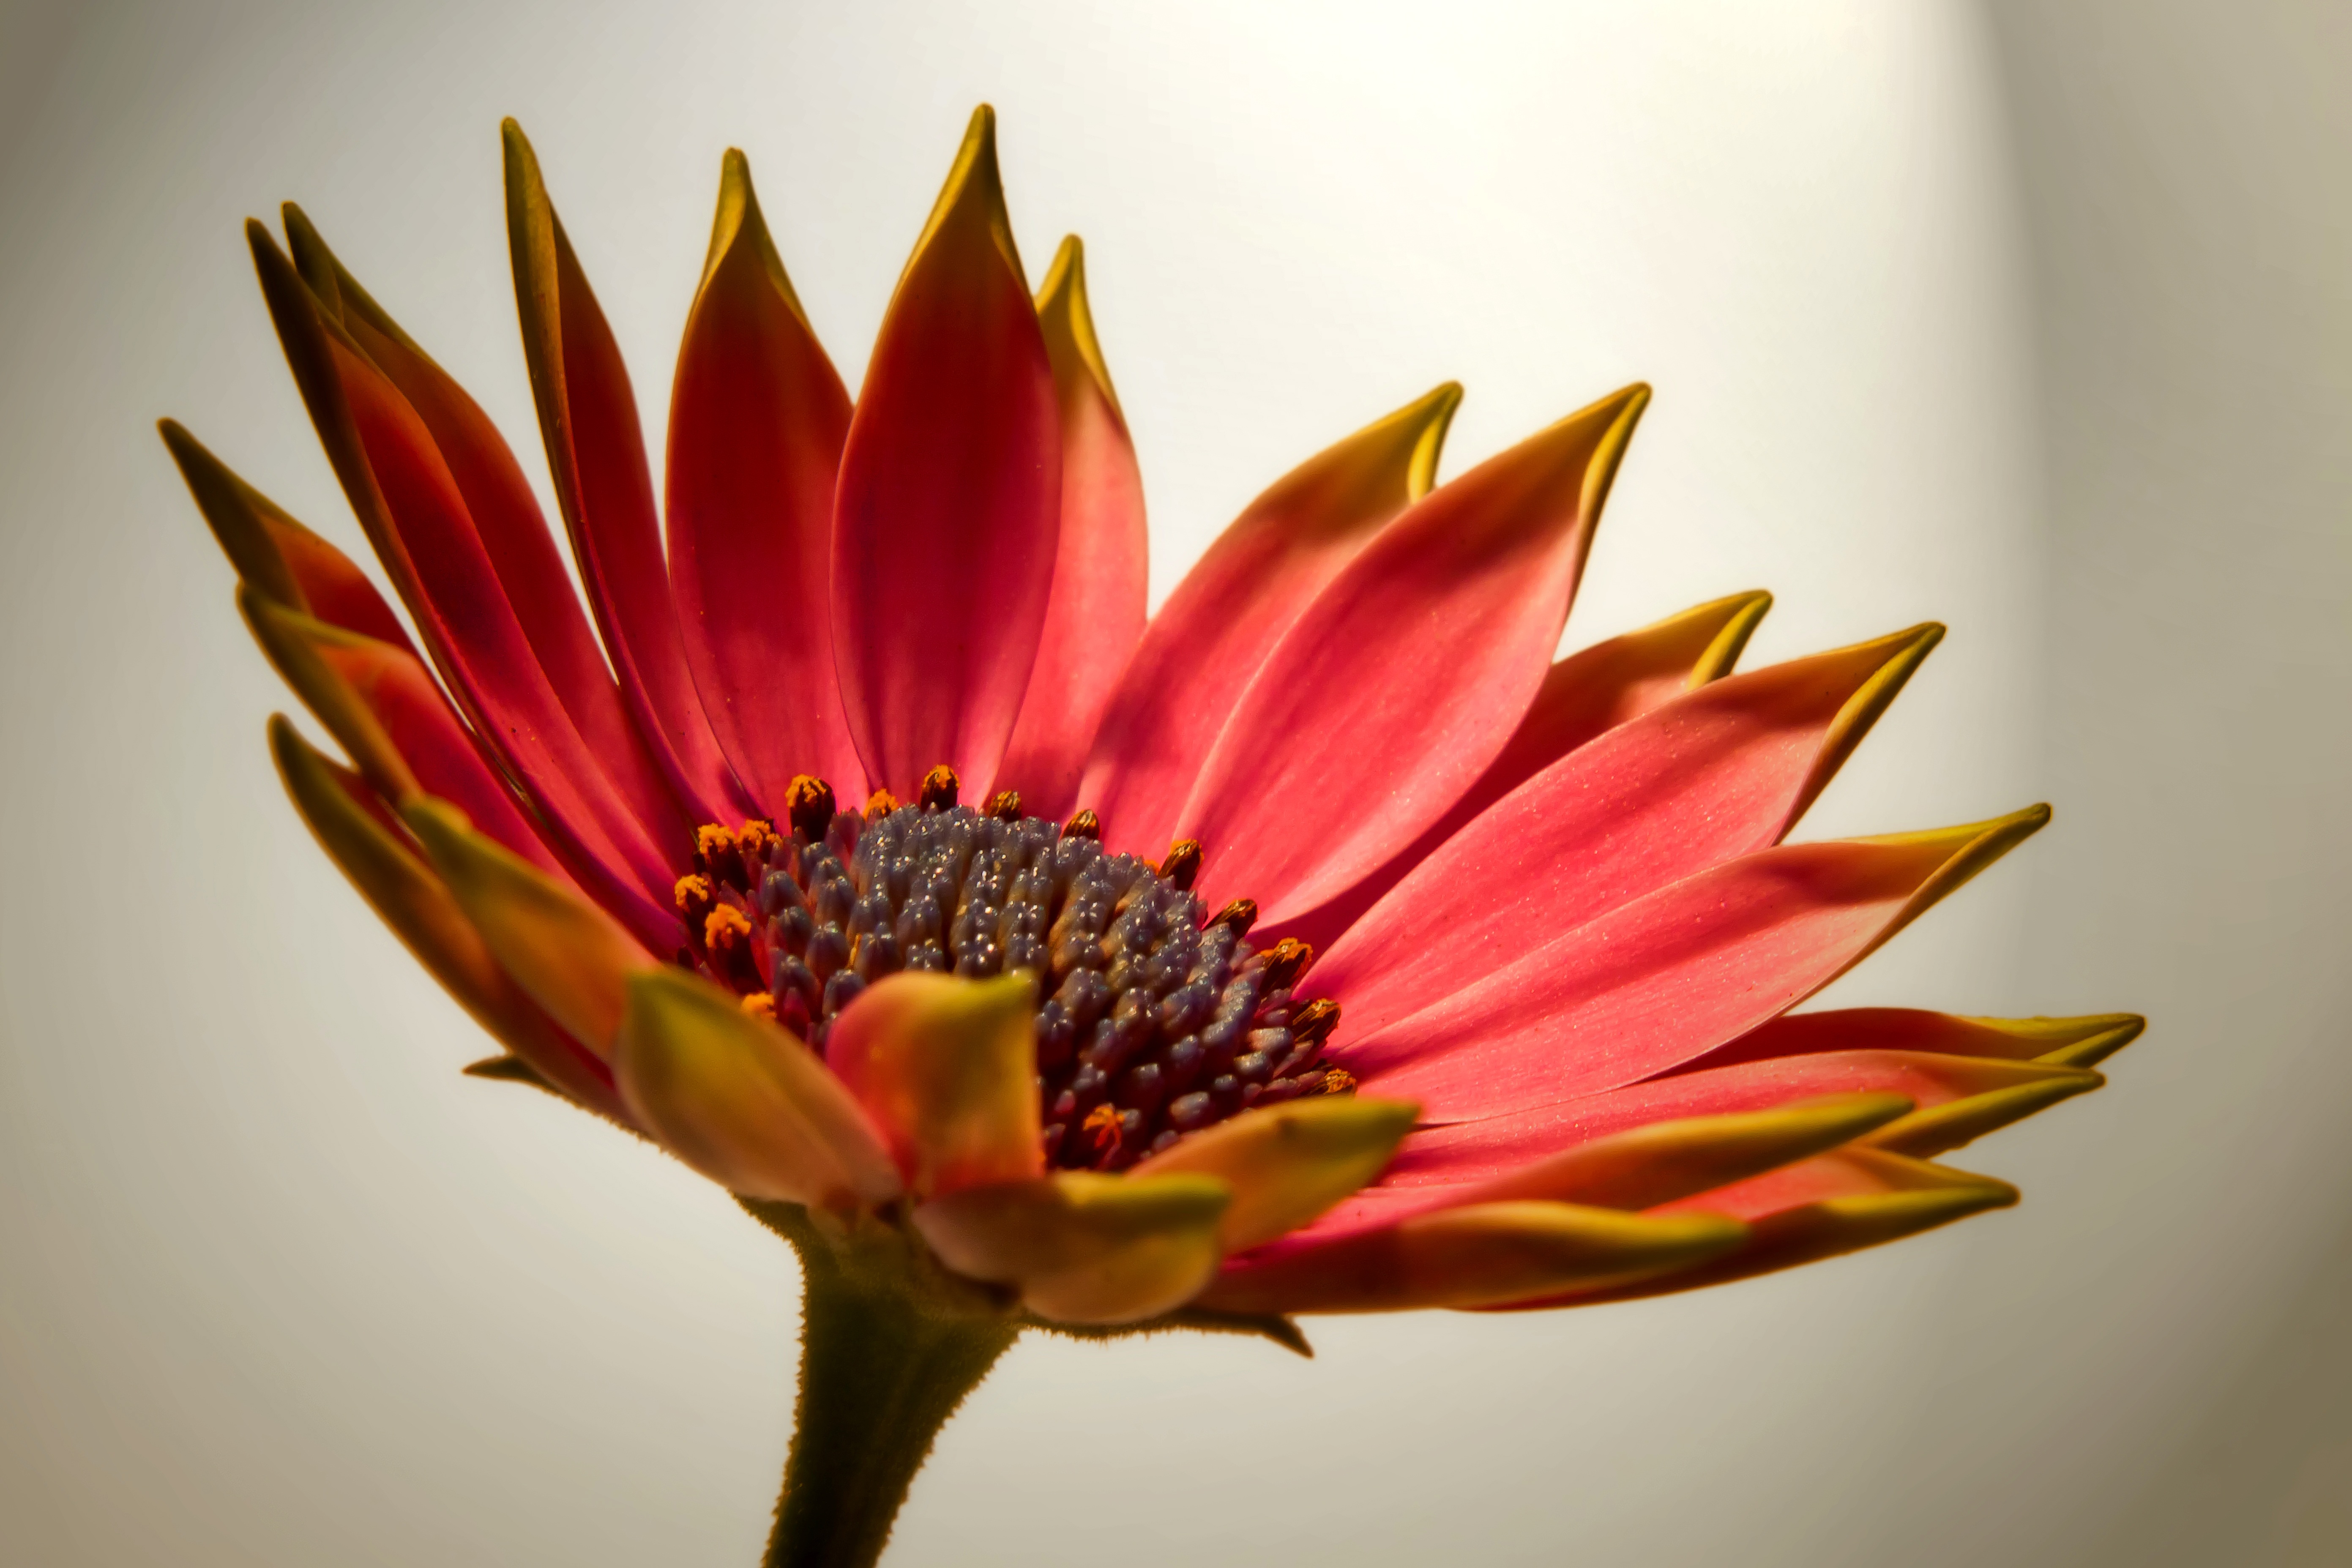
blossom, plant, photography, flower, petal, bloom, summer, red, macro, botany, yellow, garden, pink, close, flora, close up, lichtspiel, floristry, pink flower, macro photography, flowering plant, flowering stems, daisy family, plant stem, land plant